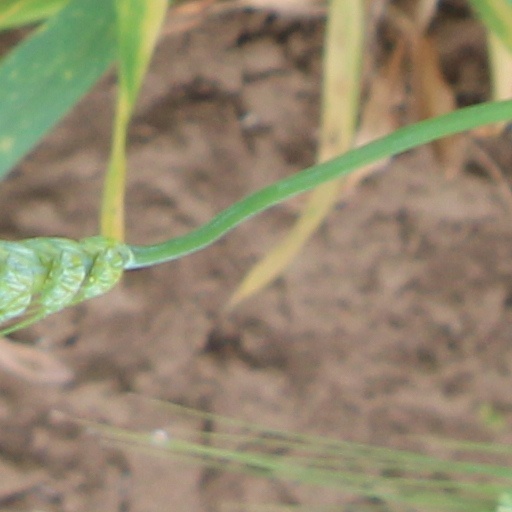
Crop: wheat